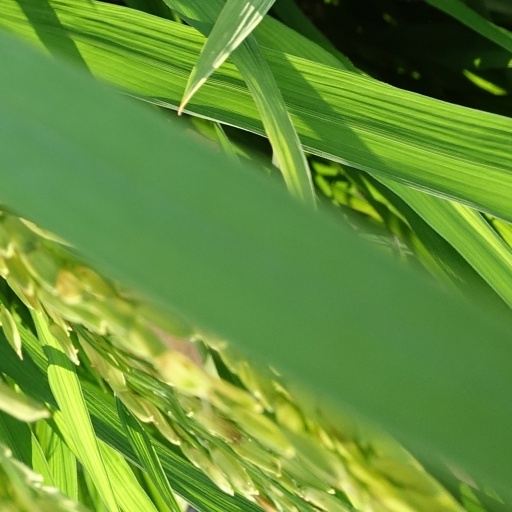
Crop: rice